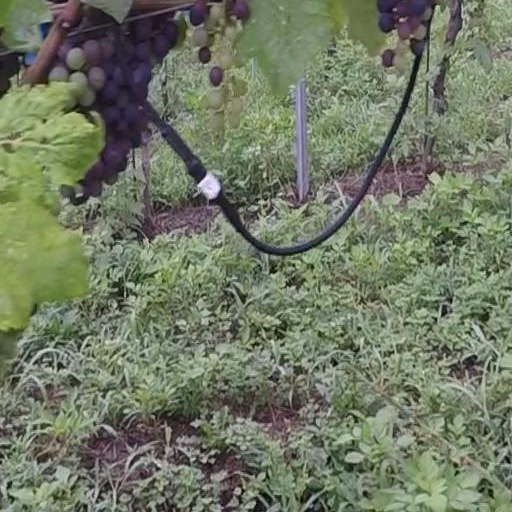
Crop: grape